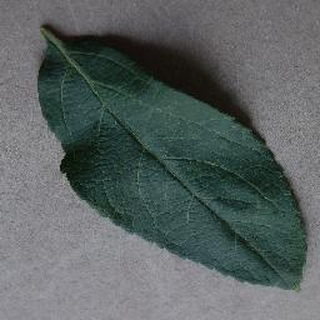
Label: healthy_apple